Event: Ecuador Earthquake
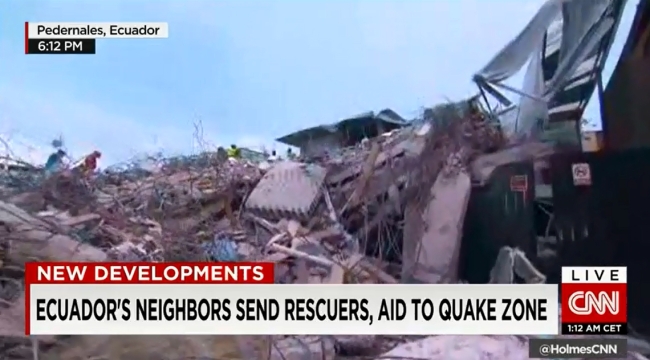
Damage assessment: damage